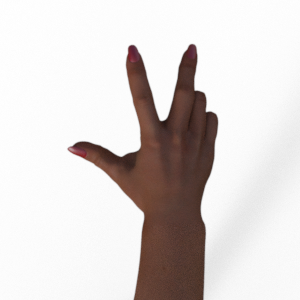
Label: scissors